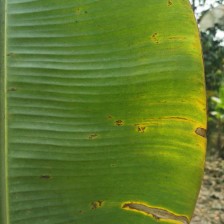
Label: pestalotiopsis